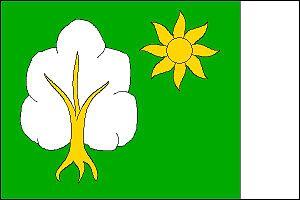
Velké Albrechtice est une commune rurale du district de Nový Jičín, dans la région de Moravie-Silésie, en République tchèque. Sa population s'élevait à 1 108 habitants en 2017.